General Motors de Argentina

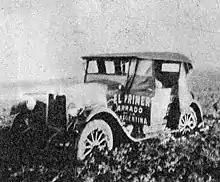
Chevrolet Doble Phaeton, the first model assembled by GM in Argentina, running on dirty roads

The history of GM in Argentina can be traced to 1922 when Hampton and Watson (that commercialised in Argentina cars bought and imported from General Motors signed an agreement with the parent company to begin assembling the first Chevrolet models in Argentina, importing the majority of their components from the US, then assembling the cars in the country, only adding the seat covers and some minor parts. The first model (a Doble Phaeton) was released in 1924, produced in the Chevrolet factory near Dársena Sur of port of Buenos Aires. In 1924, H&W ceased their representation of Chevrolet in Argentina, selling their contract to GM USA which took over the local subsidiary, therefore "General Motors de Argentina" was established. The company rented a warehouse on Ingeniero Huergo Avenue in San Telmo, supplying it with modern machinery so the new plant was established.